Garage rock

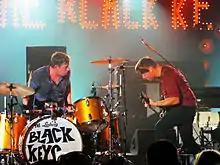
The Black Keys performing in 2011

Identification of garage rock by certain critics in the early 1970s (and their use of the term "punk rock" to describe it), as well as the 1972 "Nuggets" compilation exerted a marked degree of influence on the punk movement that emerged in the mid-to-late 1970s. As a result of the popularity of "Nuggets" and critical attention paid to primitive-sounding rock of the past and present, a self-conscious musical aesthetic began to emerge around the term "punk" that eventually manifested in the punk scenes of New York, London, and elsewhere between 1975 and 1977, and in the process transformed into a new musical and social movement having its own separate subculture, identity, and values.